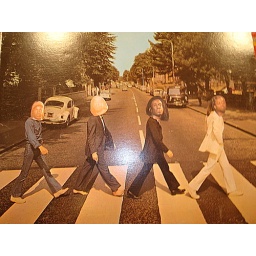
She came in through the bathroom window because the chair was in the &amp;amp;%$# doorway!